Antonio María Oriol Urquijo

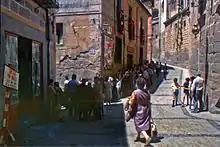
general elections, 1977

As the last Francoist Cortes was dissolved in 1977, Oriol lost his procurador mandate. Possibly involved in leading UNE into Alianza Popular, he did not take part in the June elections to the constituent assembly. At the time he was getting increasingly sidetracked and his activity throughout 1977 and 1978 was mostly about official but politically irrelevant duties of two Councils he used to sit in; also his public statements demonstrated increasing detachment and veiled disappointment. He lost his seat in Council of the Realm when the institution was abolished by the new constitution in 1978; having reached the regular retirement age Oriol ceased as president and member of Consejo de Estado in 1979. Against the rising tide he kept demonstrating reverence to Franco and attended numerous commemorative and homage post-Francoist rallies, as prestigious guest taking part also in religious, local, or other ceremonies.